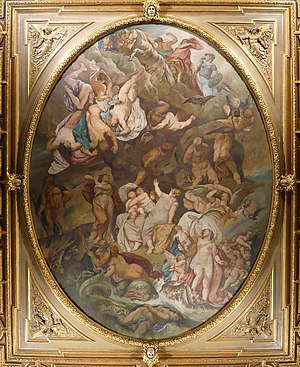
Anselm Feuerbach / Galleri
Anselm Friedrich Feuerbach var en tysk maler, søn af Joseph Anselm Feuerbach og sønnesøn af Paul Johann Anselm von Feuerbach.